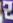
Number: 2